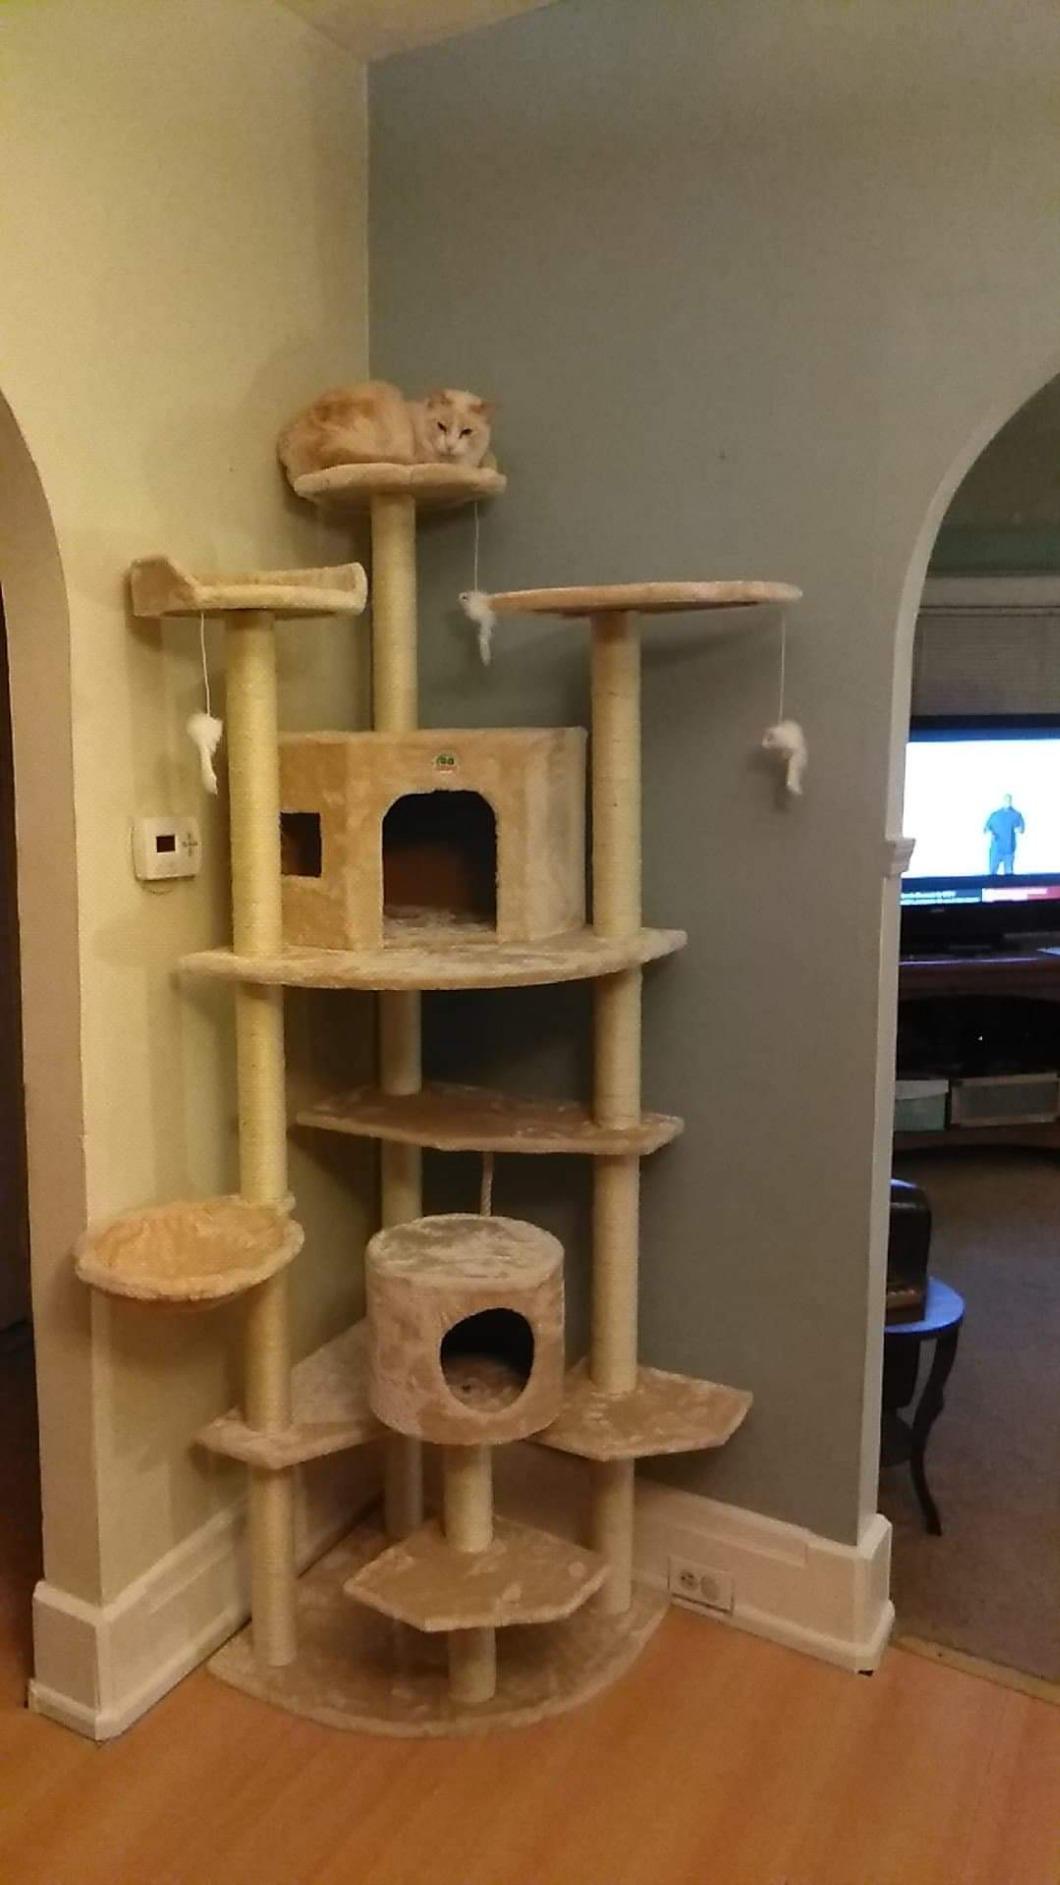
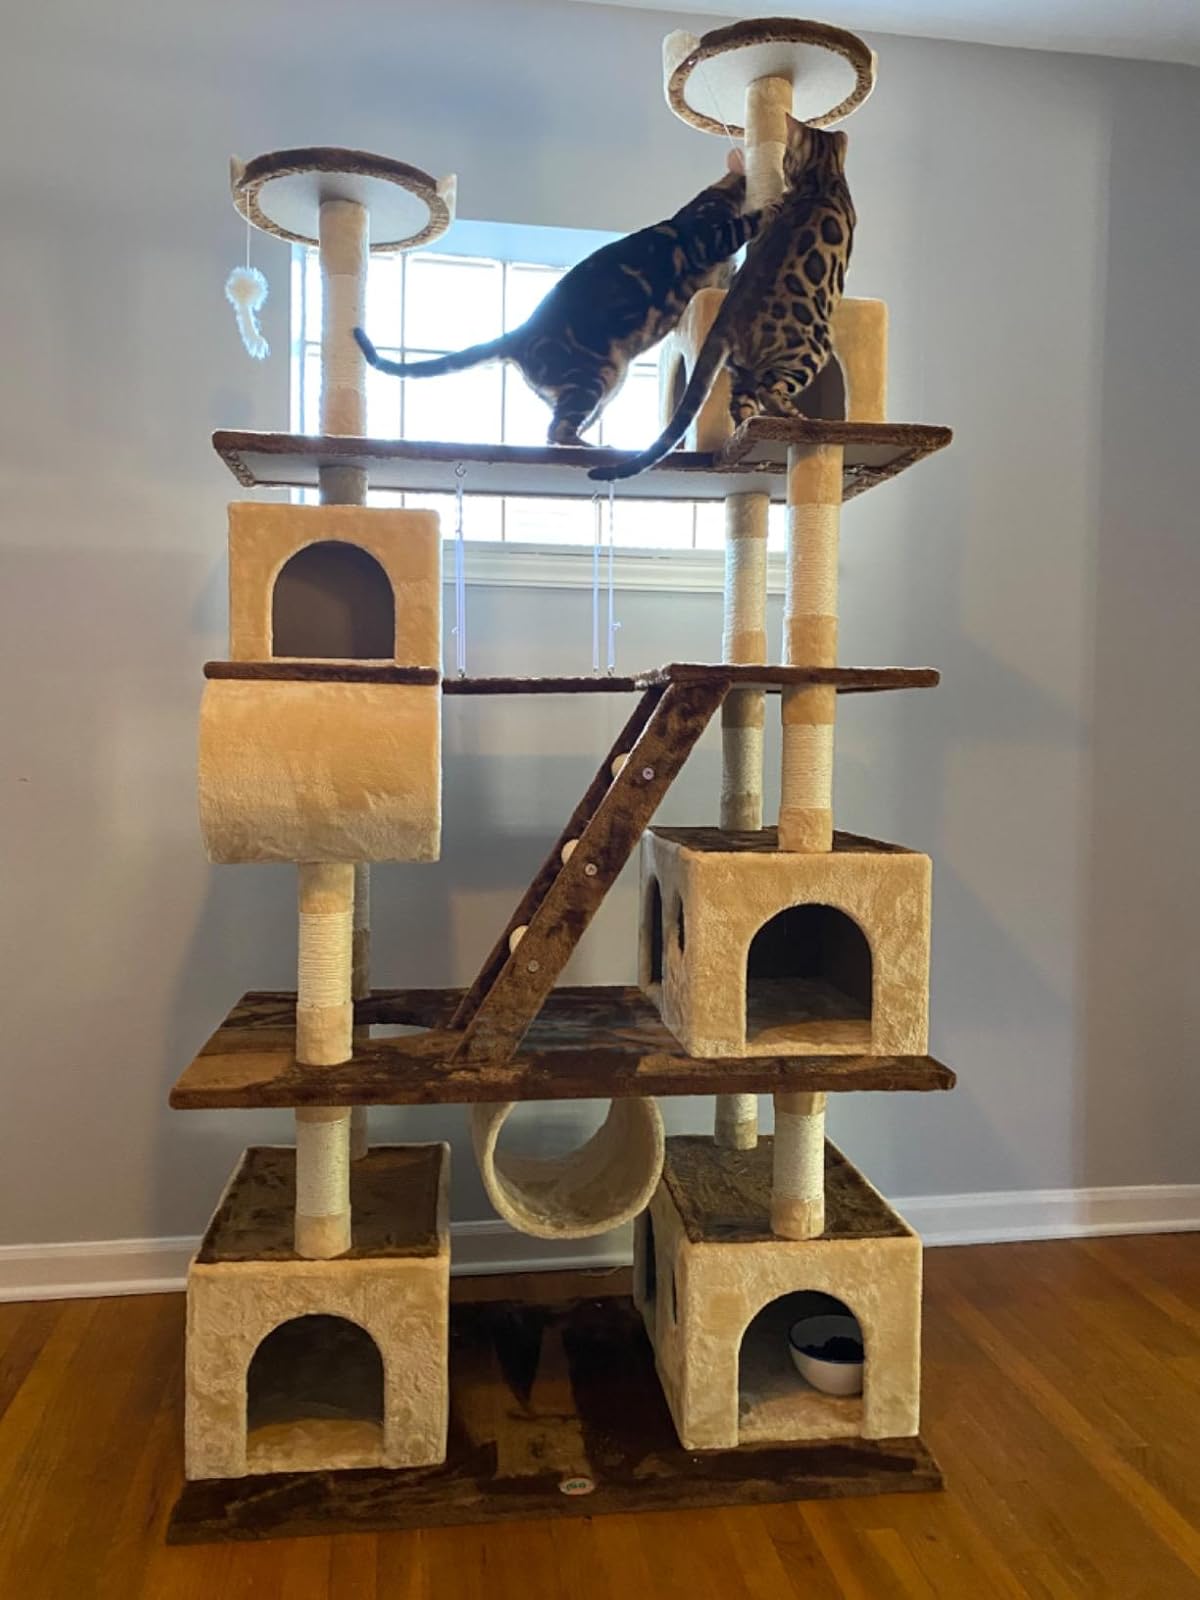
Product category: items_cat tree
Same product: no